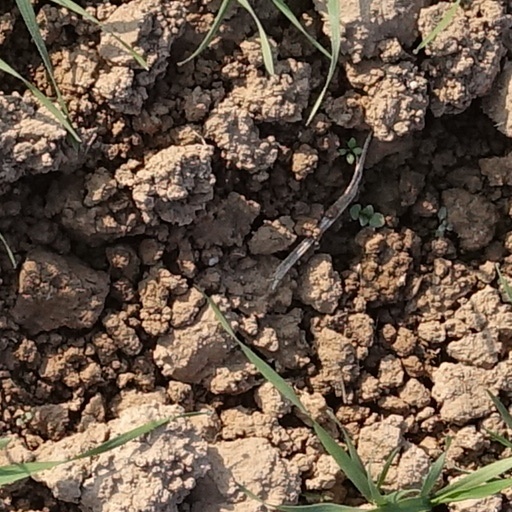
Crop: wheat